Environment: lab
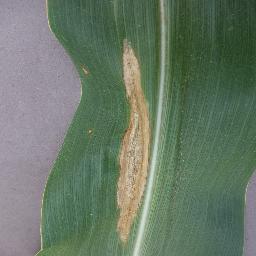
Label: northern_corn_leaf_blight